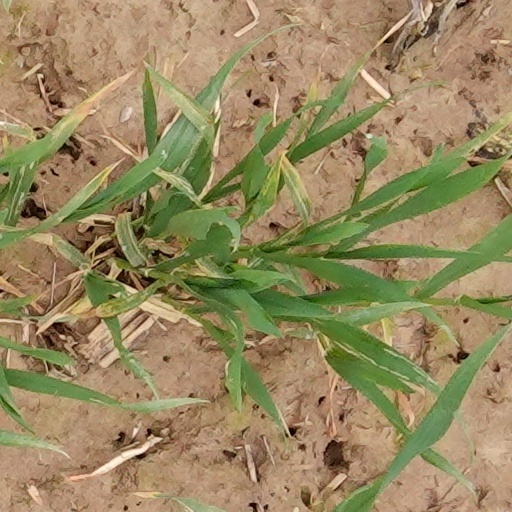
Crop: wheat